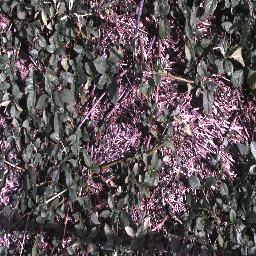
Label: negative